Alex Lacamoire

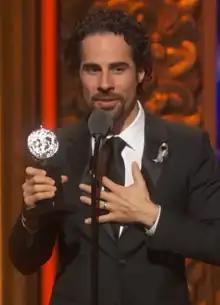
Lacamoire accepting his 2016 Tony Award

Alex Lacamoire (born May 24, 1975) is an American composer, arranger, conductor, musical director, music copyist, and orchestrator who has worked on many shows both on and off-Broadway. He is the recipient of multiple Tony and Grammy Awards for his work on shows such as "In the Heights" (2008), "Hamilton" (2016), and "Dear Evan Hansen" (2017). Lacamoire was awarded the Kennedy Center Honor in 2018.